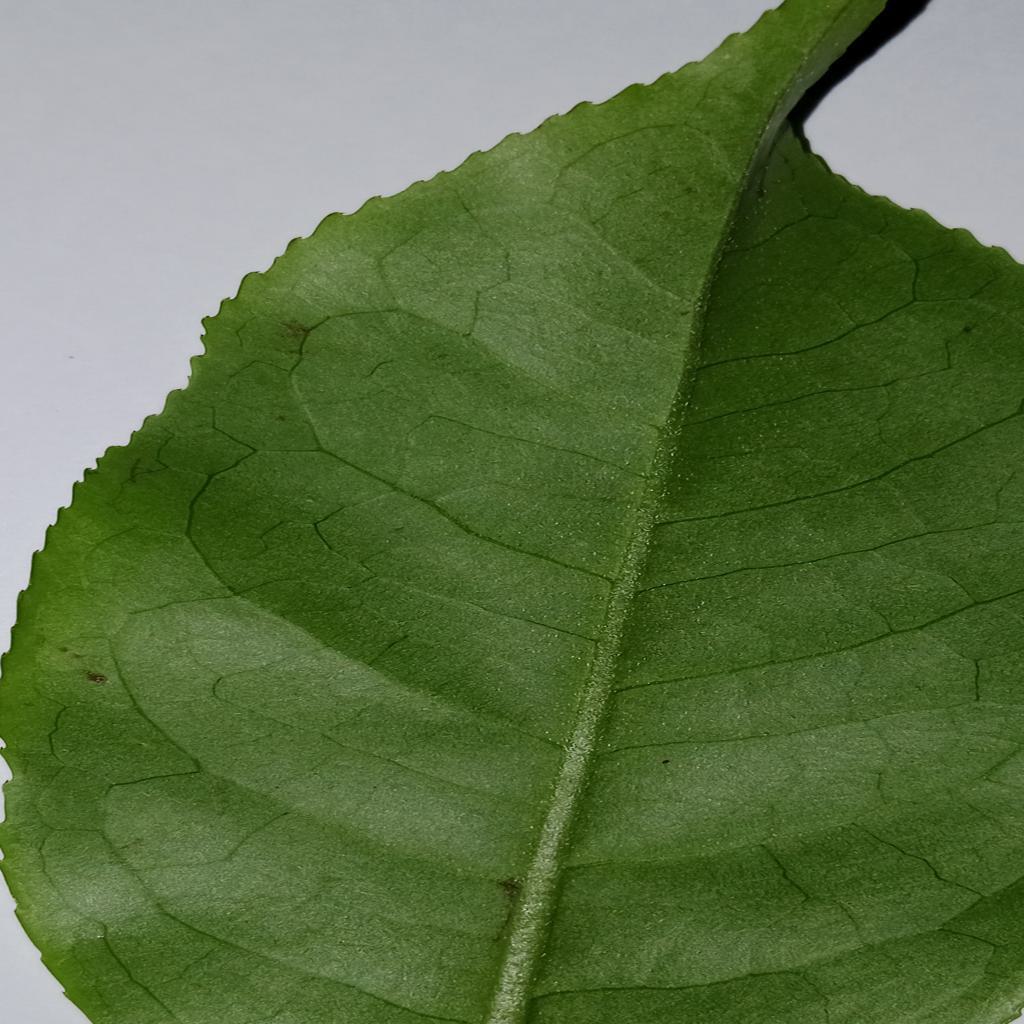
Label: Healthy